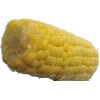
Label: Corn 1